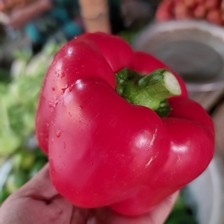
Label: capsicum